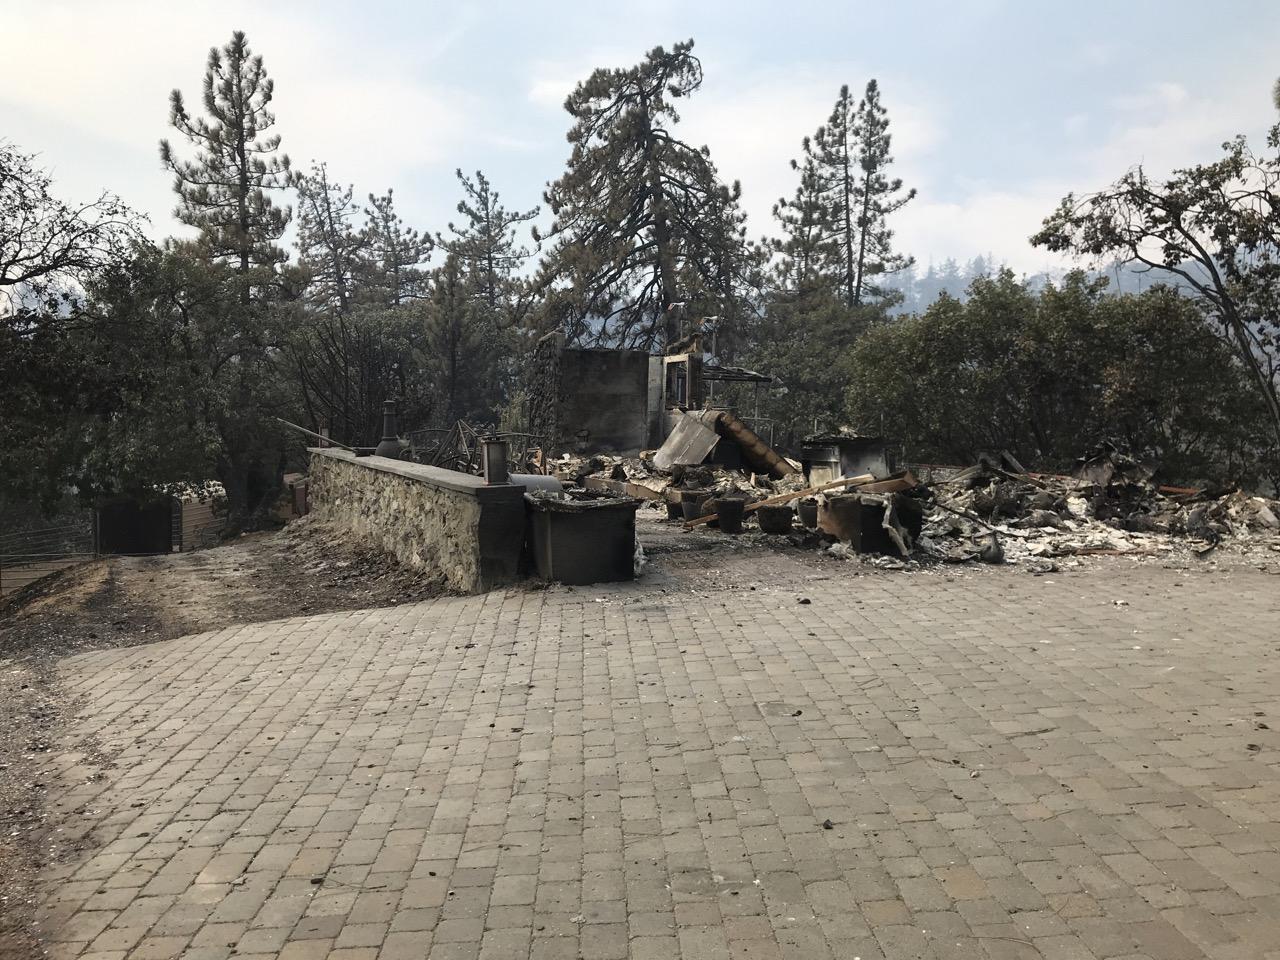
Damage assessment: destroyed